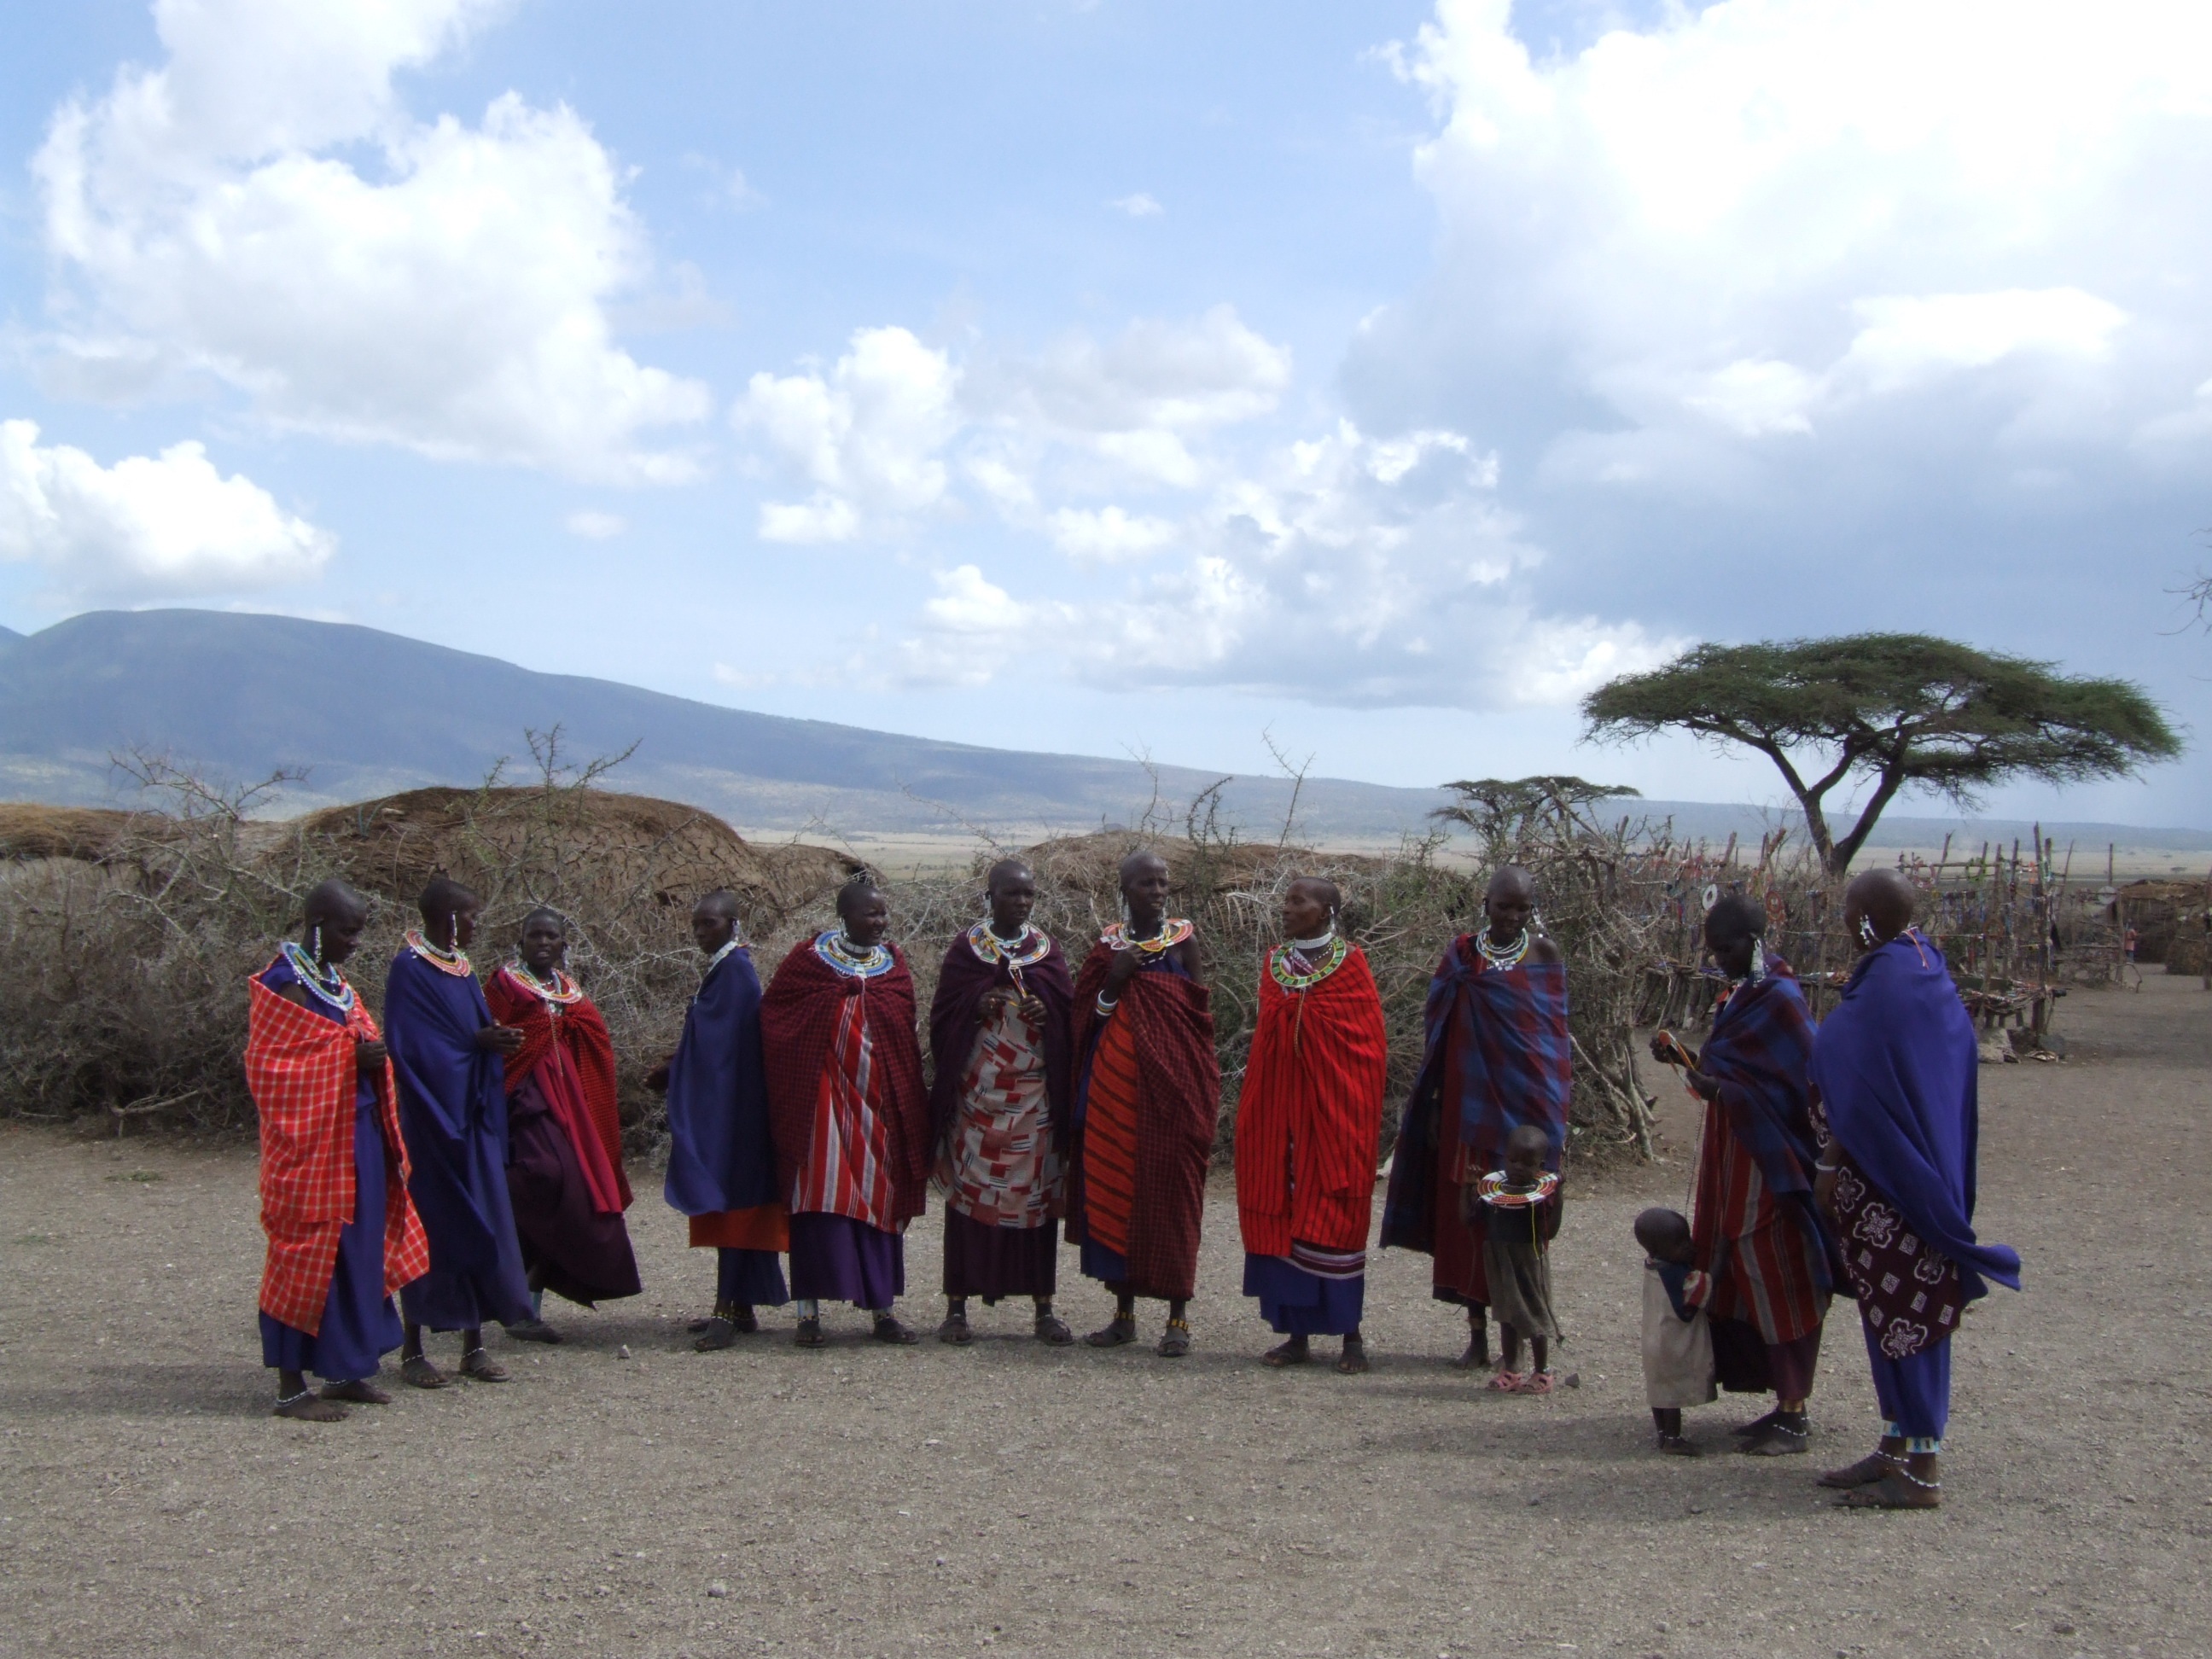
people, africa, tourism, tribe, tanzania, masai, serengeti, tours